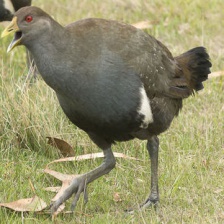
Species: TASMANIAN HEN
Scientific name: TRIBONYX MORTIERII
ImageNet parent category: european_gallinule